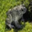
Label: frog